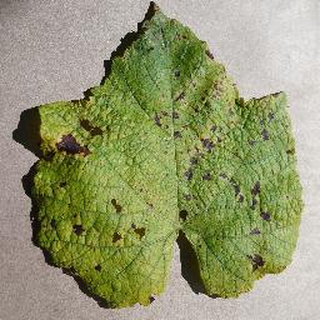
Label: grape_leaf_blight